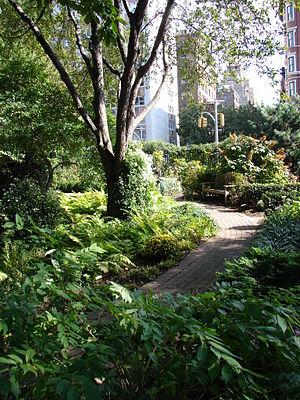
Le jardin communautaire, partagé, associatif ou encore collectif, est un jardin rural ou urbain géré en commun par un groupe d’habitants. La dénomination de jardin partagé est celle choisie par l'État français depuis 2014 :